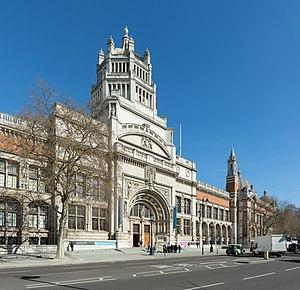
Le Victoria and Albert Museum, souvent abrégé « V&A », est un musée national d'art situé à Londres, dans le quartier de South Kensington. Il est le plus grand musée au monde d'arts appliqués et décoratifs et de design, ainsi que de sculpture, abritant une collection permanente de plus de 2,27 millions d'objets. Il a été fondé en 1852 et porte le nom de la reine Victoria et du prince Albert.